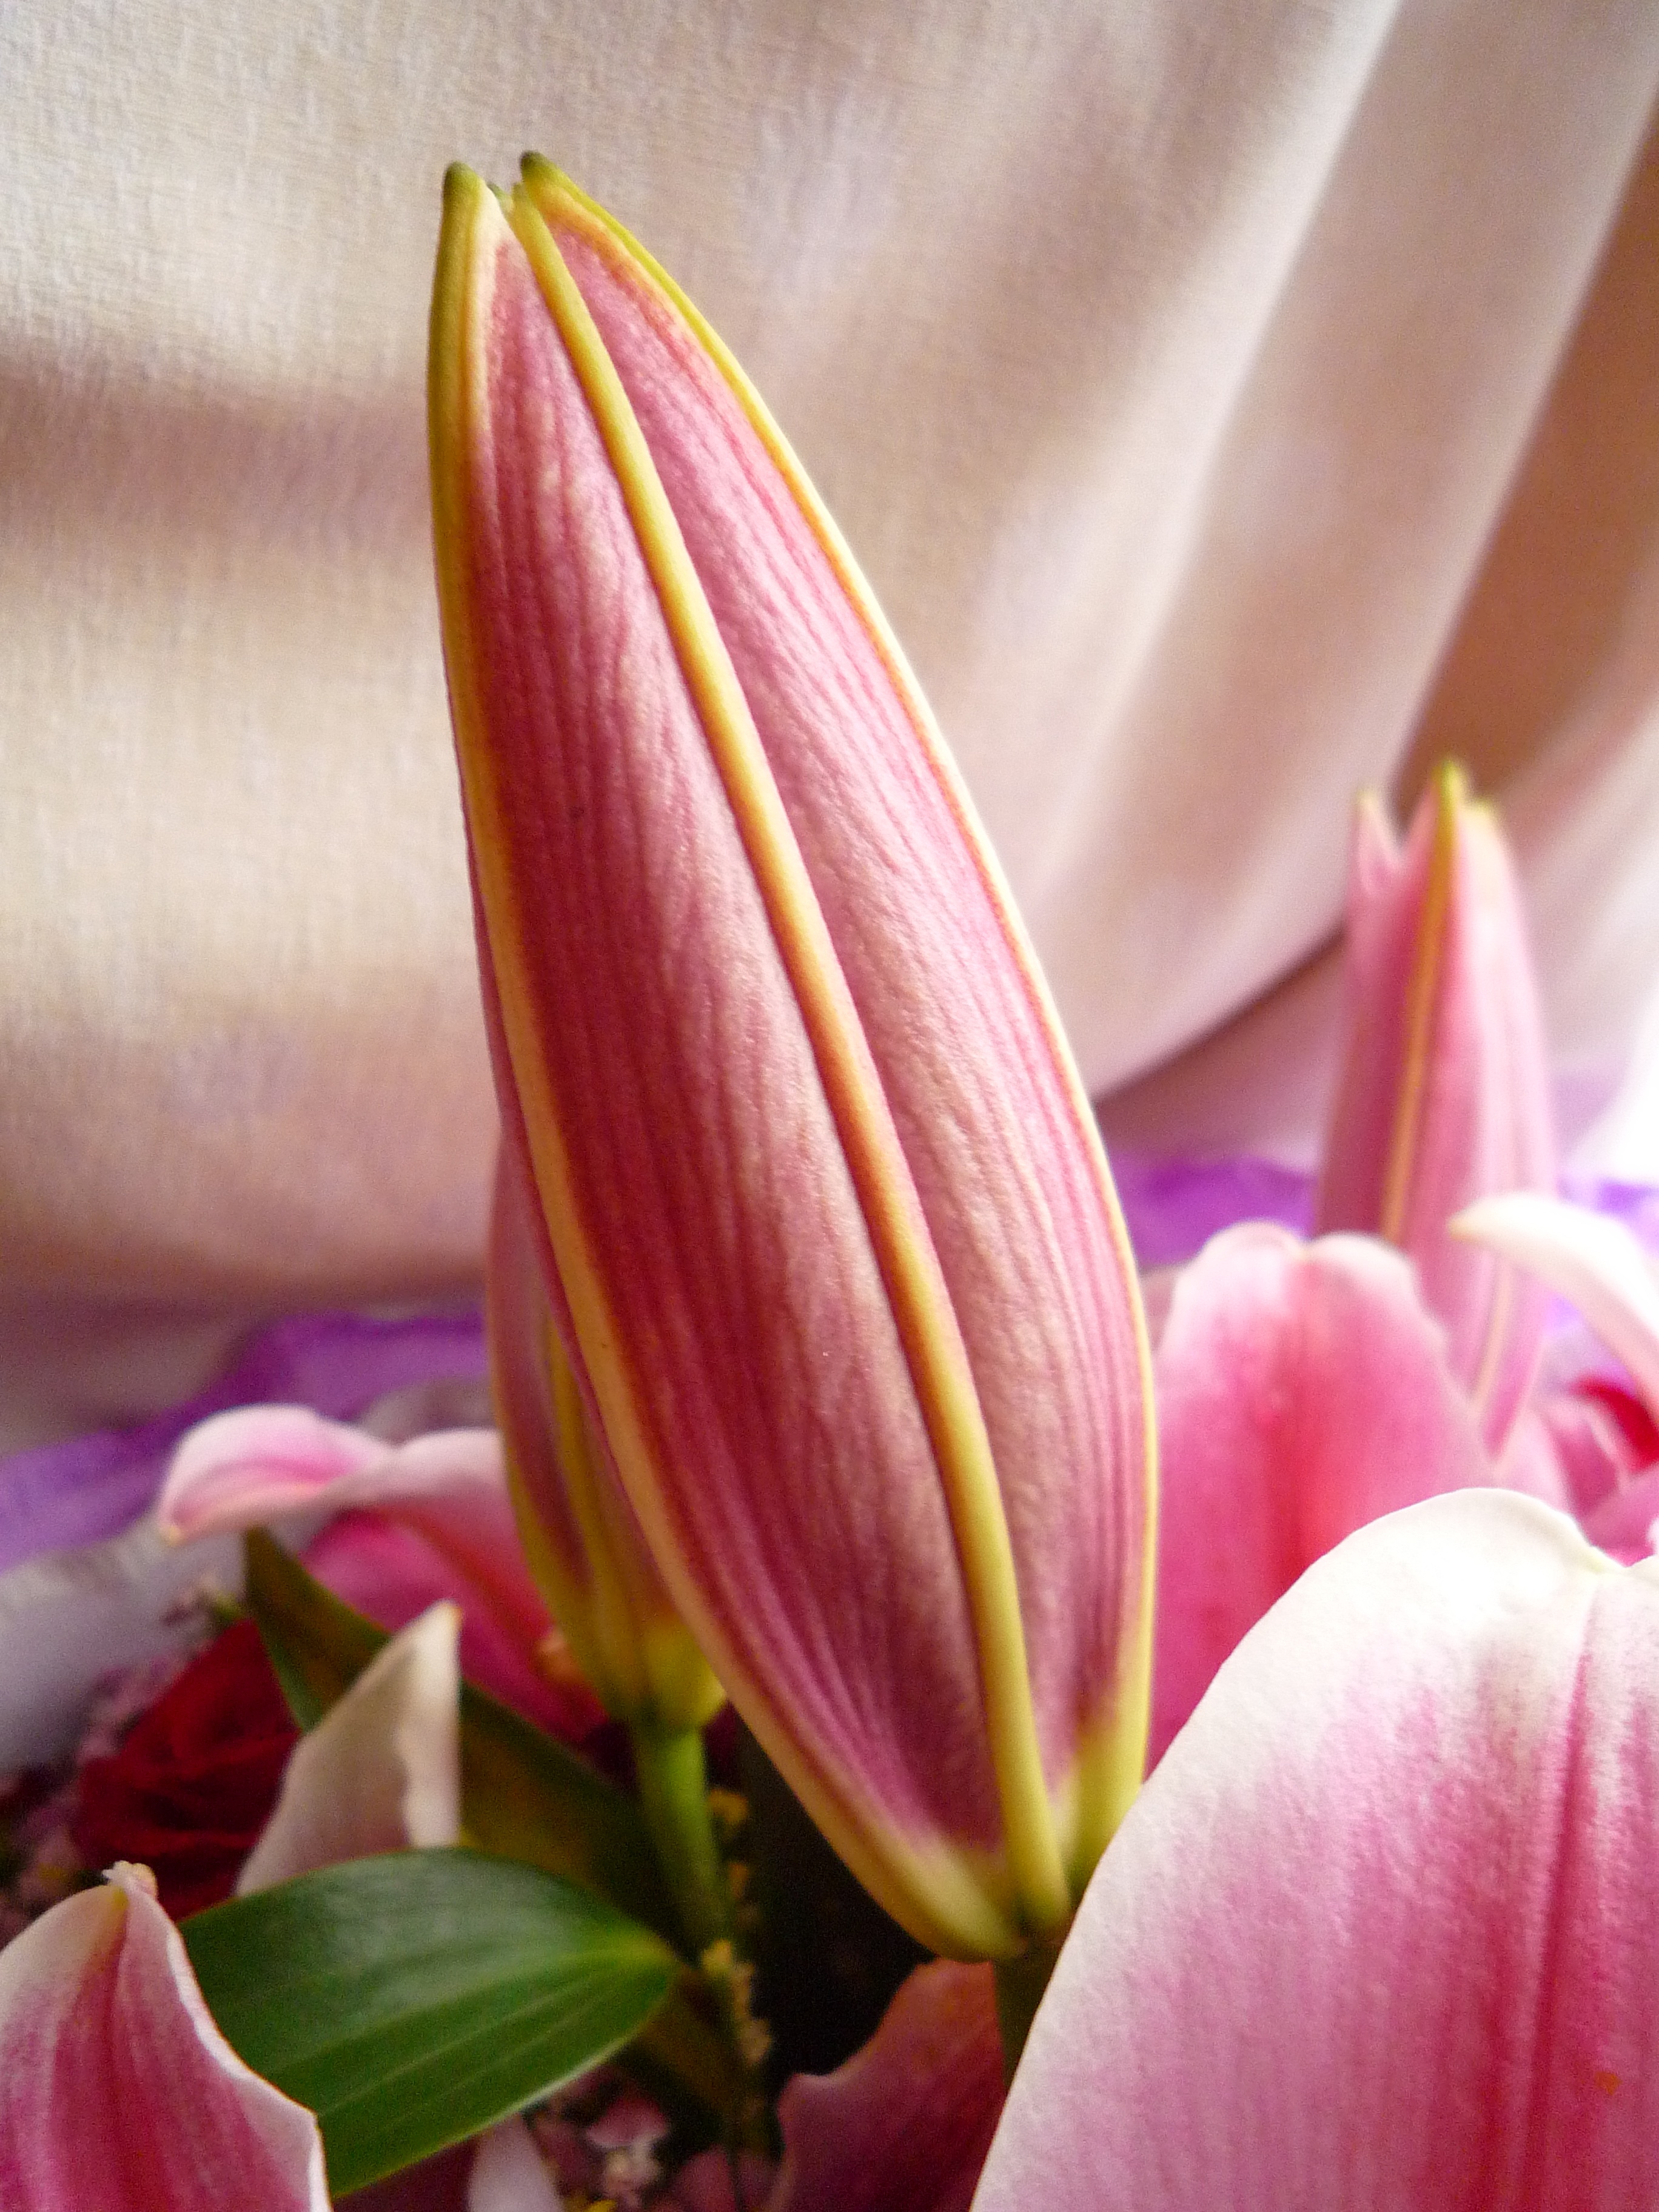
blossom, plant, flower, petal, pink, flora, close up, beautiful, lily, macro photography, flowering plant, closed flower, plant stem, land plant